Automotive design

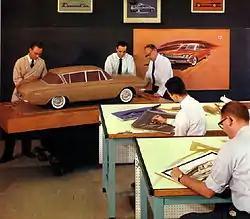
Designers at work in 1961. Standing by the scale model's left front fender is Dick Teague, an automobile designer at American Motors Corporation (AMC).

Automotive design is the process of developing the appearance (and to some extent the ergonomics) of motor vehicles, including automobiles, motorcycles, trucks, buses, coaches, and vans.